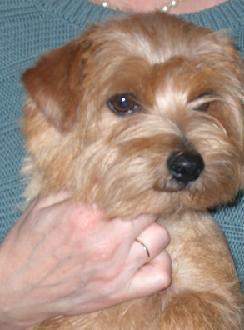
Norfolk_terrier